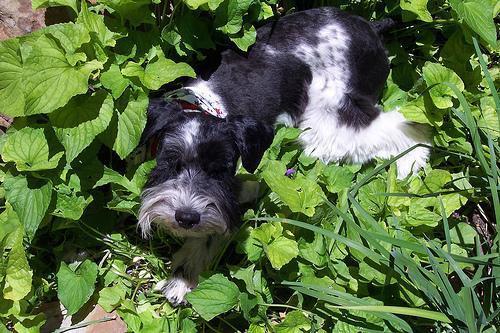
miniature_schnauzer